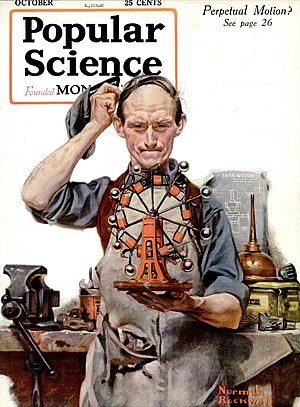
Populærvidenskab
Forside fra magasinet Popular Science, illustration af Norman Rockwell.
Populærvidenskab er bestræbelser på formidling af videnskabelige emner på en måde, hvor vanskelige videnskabelige fagudtryk og fremmedord i videst muligt omfang er omskrevet til et mere alment forståeligt sprog. Populærvidenskab har fra 1950'erne vundet udbredelse som del af den almene folkeoplysningen, herunder i bl.a. aftenskoler, folkeuniversiteter, voksenuddannelser, m.m., først og fremmest inden for naturvidenskaberne, men gradvis også inden for humanistiske områder, samfundsvidenskab, geografi, kunst, kultur, m.m..